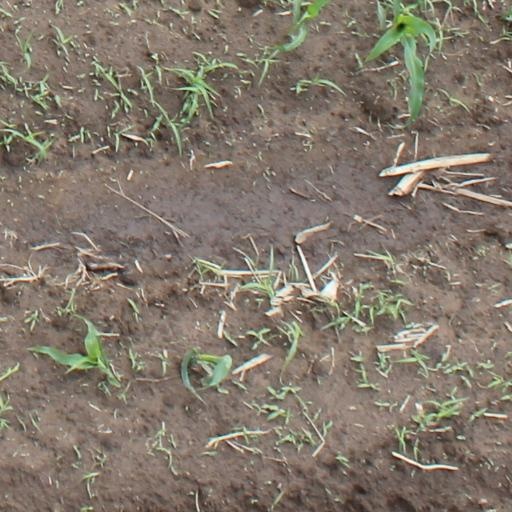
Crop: maize; corn